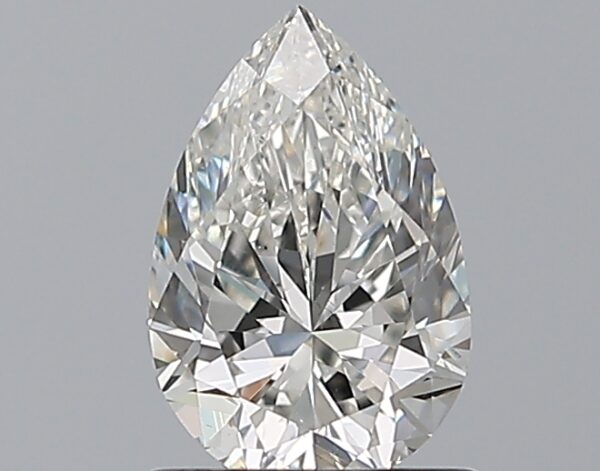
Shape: pear
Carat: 0.9
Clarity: VS2
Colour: G
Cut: VG
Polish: EX
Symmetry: VG
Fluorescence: N
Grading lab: GIA
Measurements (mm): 8.04 x 5.31 x 3.48